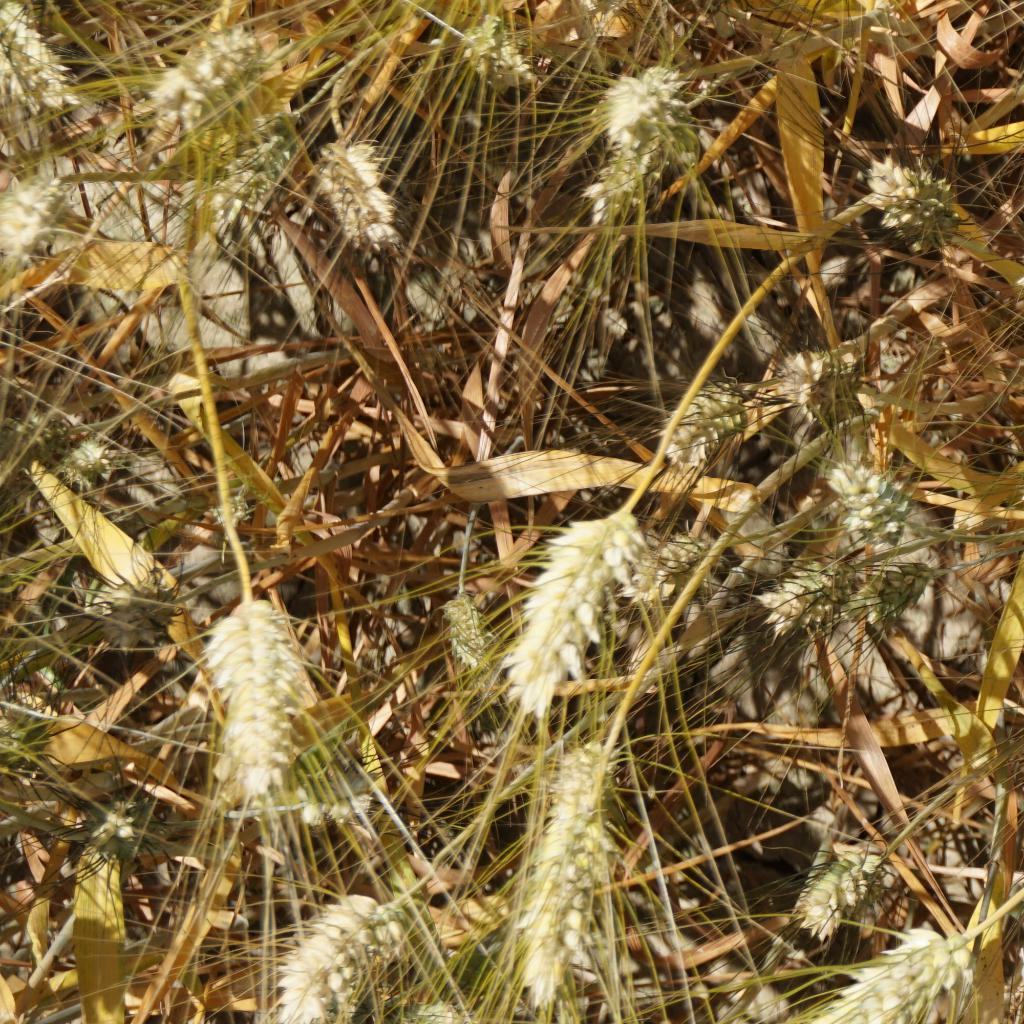
Country: France
Location: Gréoux
Wheat development stage: Filling - Ripening